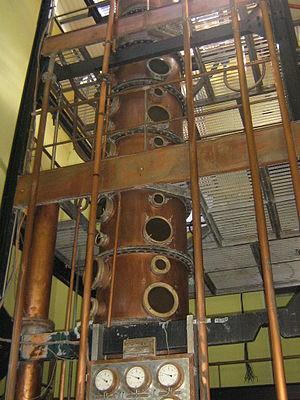
Colonne à distiller dans la rhumerie Neisson au Carbet (Martinique)
Le rhum agricole AOC de Martinique fait partie de ces institutions culturelles liées à la culture créole martiniquaise profonde, depuis les premières plantations de canne à sucre.
Le rhum est distillé par des producteurs présents dans diverses parties du monde.